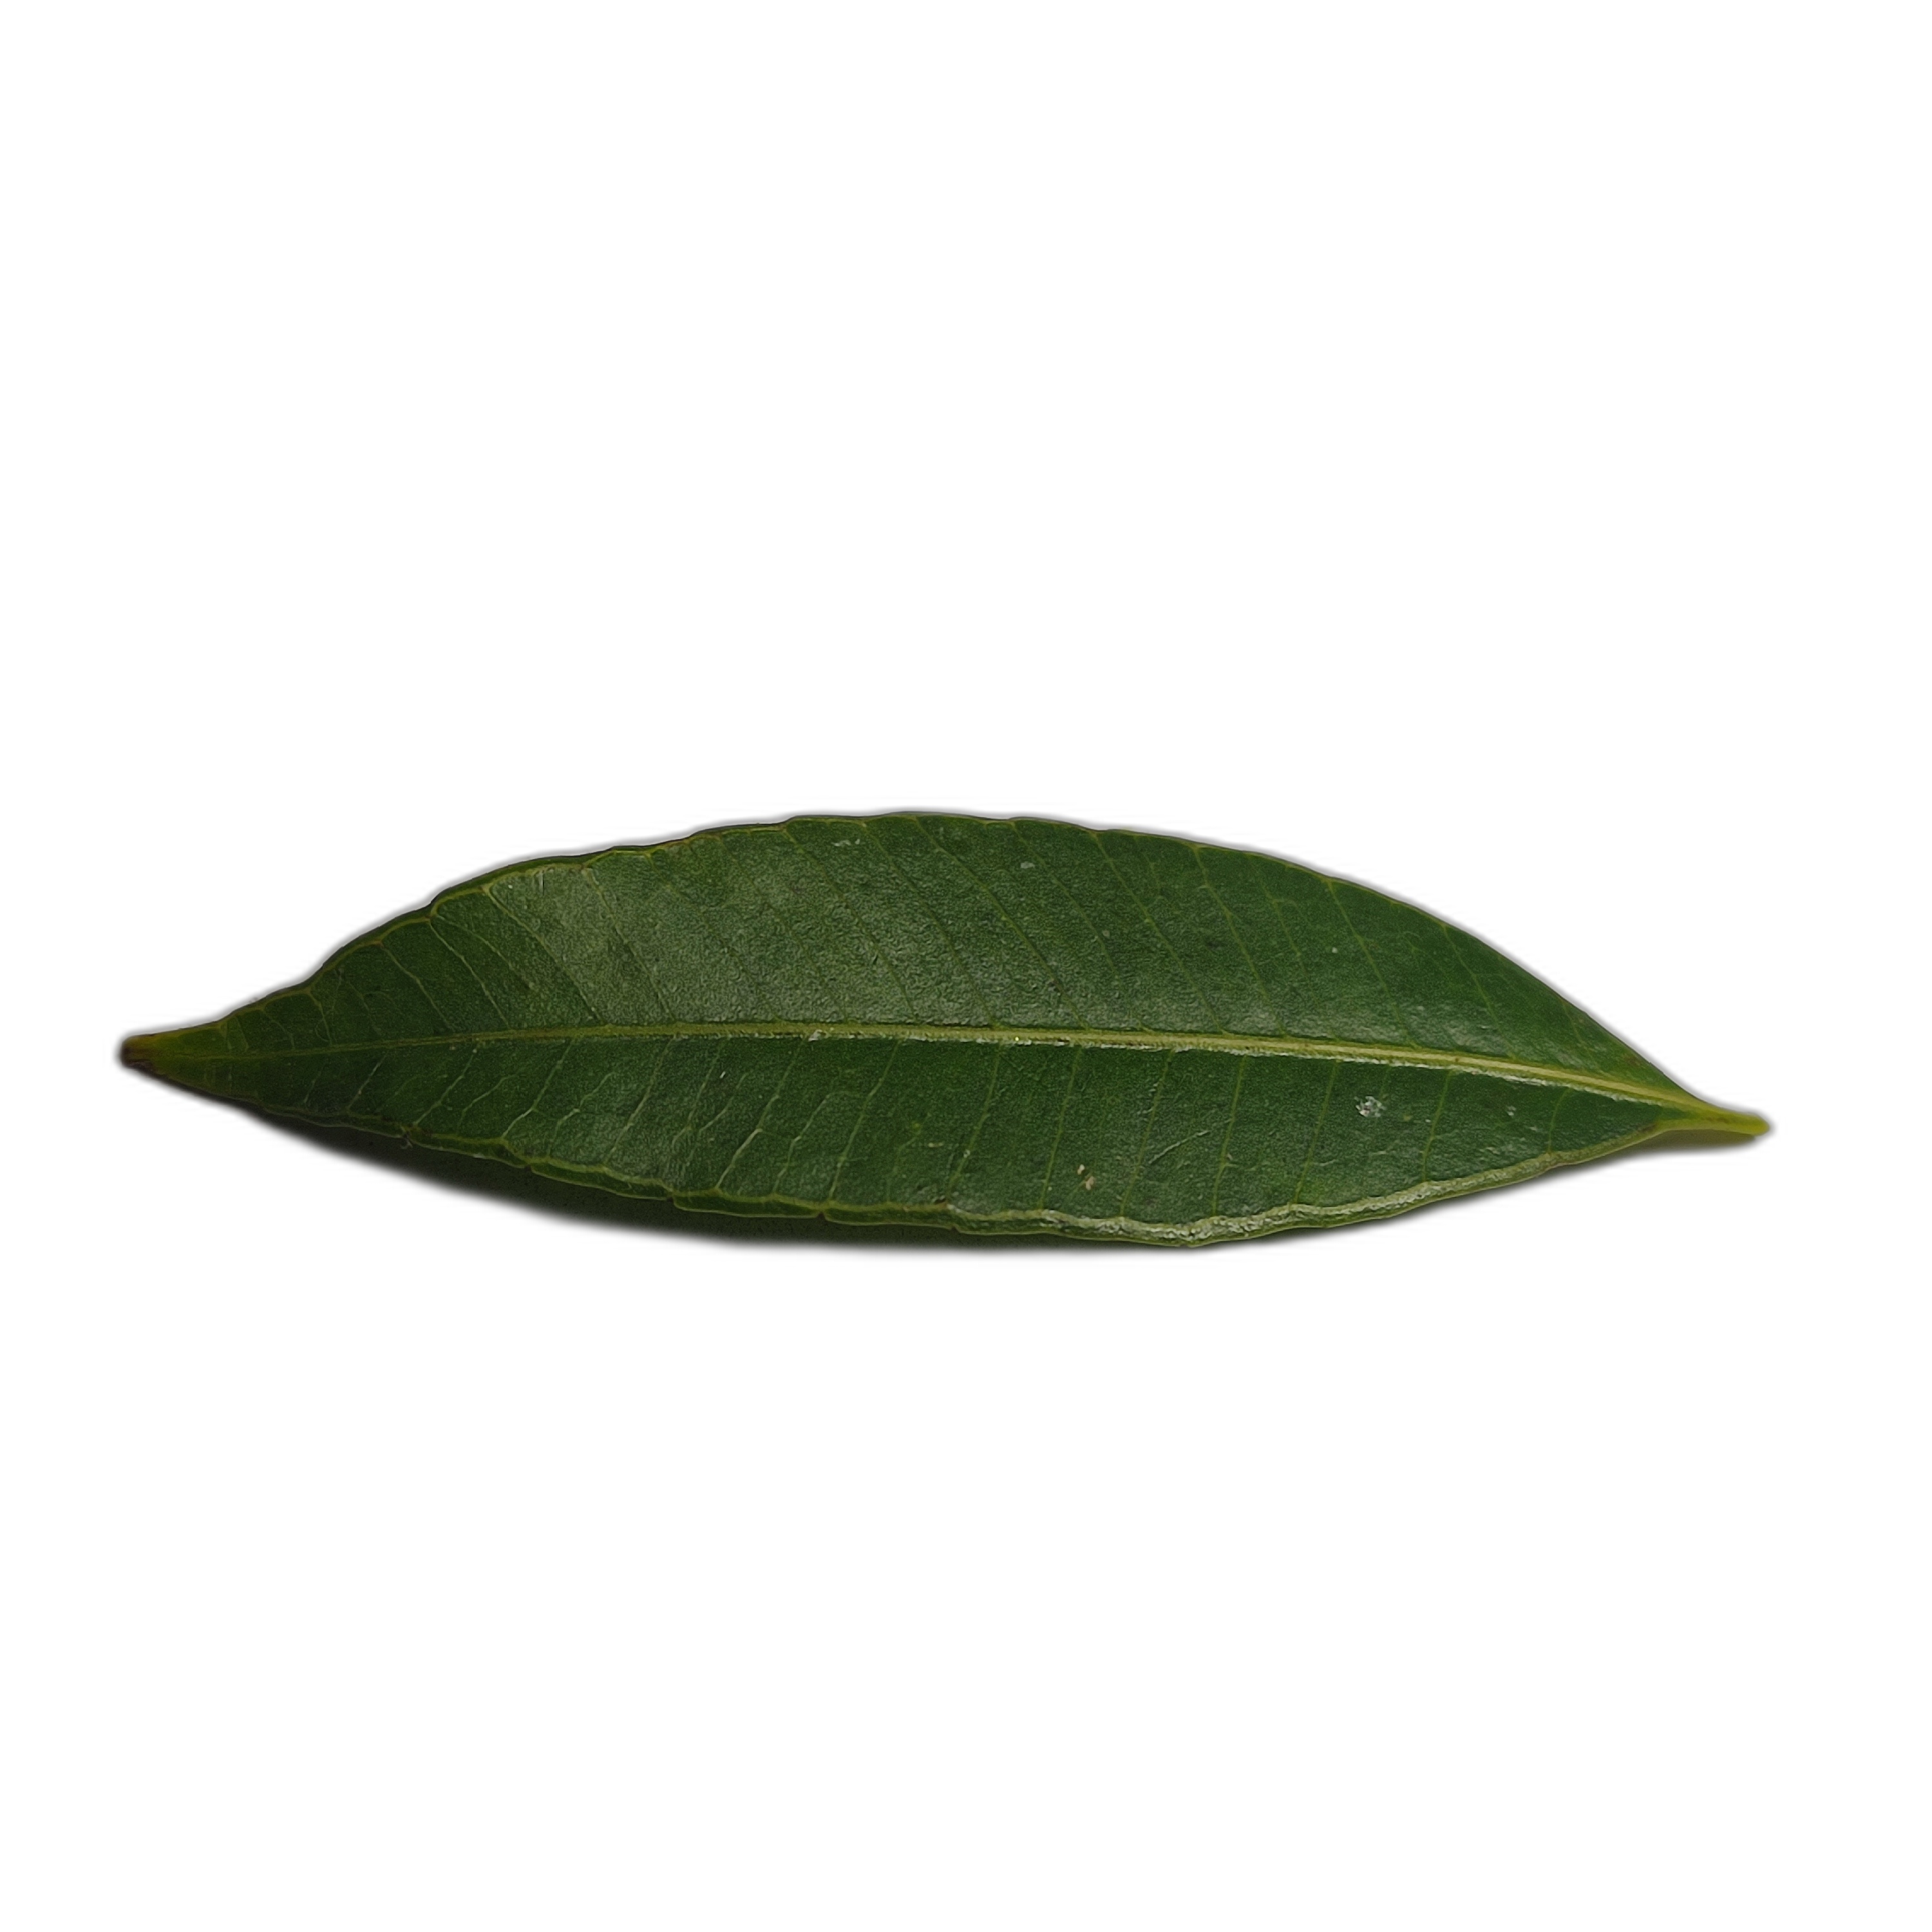
Label: healthy